Impossible bottle

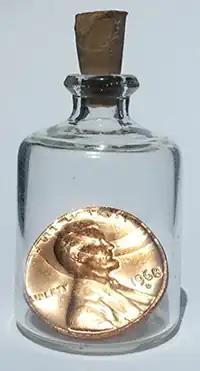
A US penny in a small bottle, achieved by forming molten glass around the coin

An impossible bottle is a bottle containing an object that appears too large to fit through the bottle's mouth.